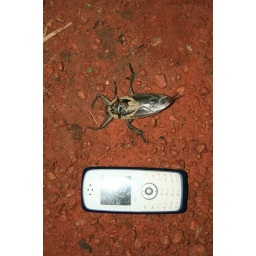
A photo by Tori or a huge bug that flew in our office taken by her phone for persectiave.